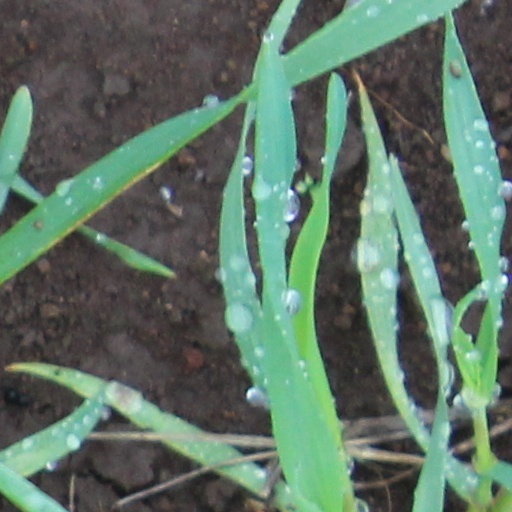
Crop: wheat